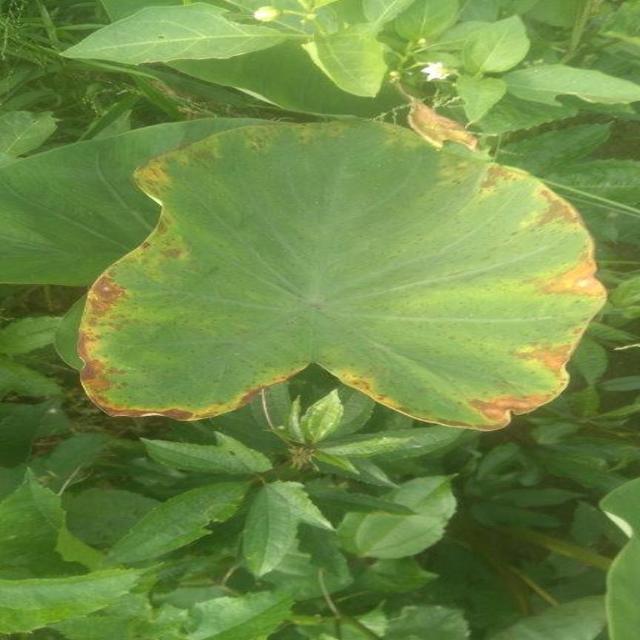
Label: Mid_Blight